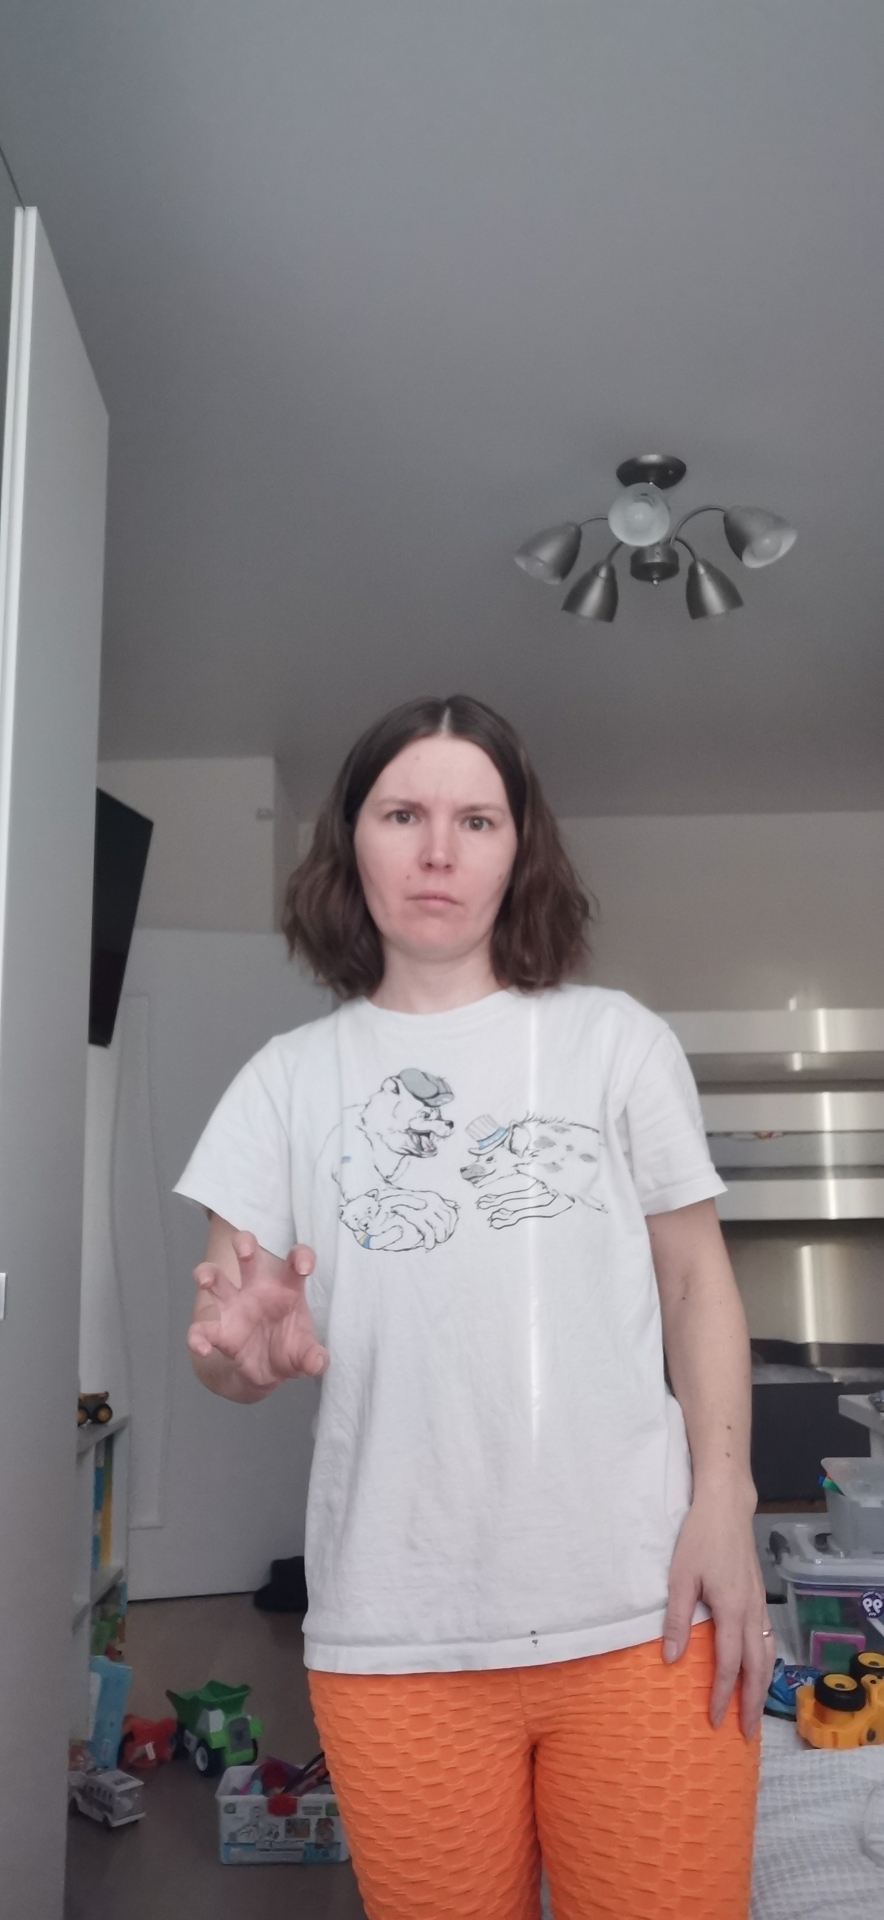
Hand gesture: grabbing